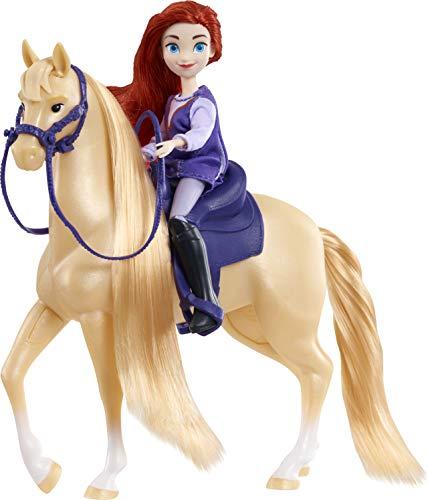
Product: DreamWorks Spirit Riding Free Collector Doll & Horse - Maricela & Mystery
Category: Toys & Games | Dolls & Accessories | Dolls
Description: Relive the adventures of Lucky, Spirit, and their friends from the Netflix original series, dream works Spirit riding free; This doll and horse set is a perfect start to a new horse collection; Maricela stands 5 inches Tall and is accompanied by her best horse friend.
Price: $14.00
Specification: ProductDimensions:10x2.5x8inches|ItemWeight:10.4ounces|ShippingWeight:10.4ounces(Viewshippingratesandpolicies)|ASIN:B07VDTXZ2L|Itemmodelnumber:39248|Manufacturerrecommendedage:36months-10years